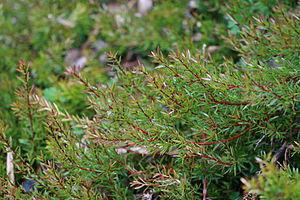
Pied de Persoonia oxycoccoides, photographié dans le jardin botanique de Mount Tomah, en Nouvelle Galles du Sud (Australie).
Persoonia oxycoccoides est une espèce du genre Persoonia, famille des Proteaceae.